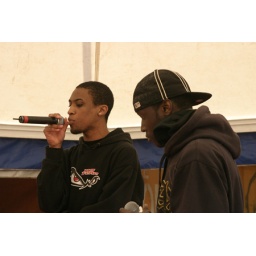
Bristol's music scene seemed very much alive and well based on the showing by the local boys and girls